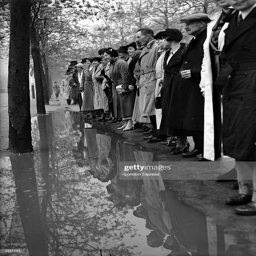
crowds line up to watch the coronation of monarch on a wet day .